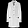
Label: Coat